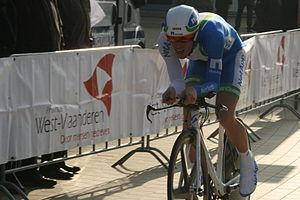
Michael Bär est un coureur cycliste suisse.